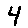
Label: 4